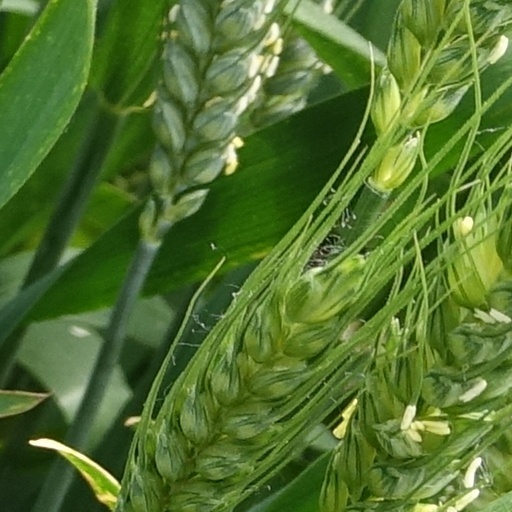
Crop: wheat